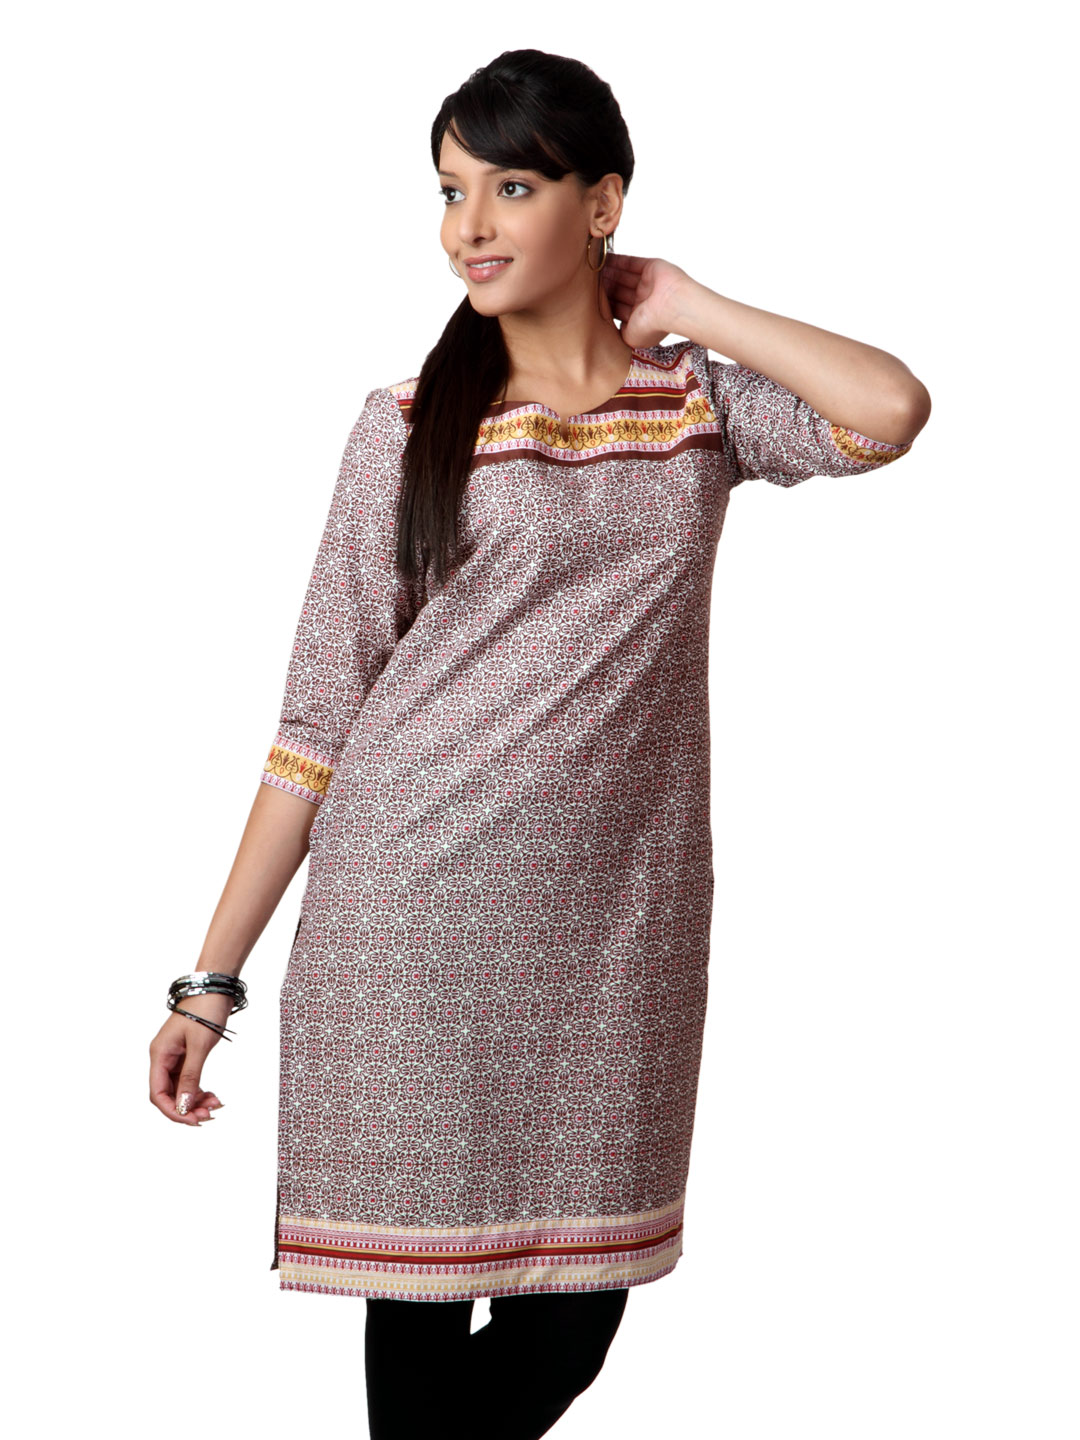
Vishudh Women Brown Printed Kurta
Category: Apparel / Topwear / Kurtas
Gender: Women
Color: Brown
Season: Summer 2012
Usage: Ethnic